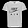
Label: T - shirt / top